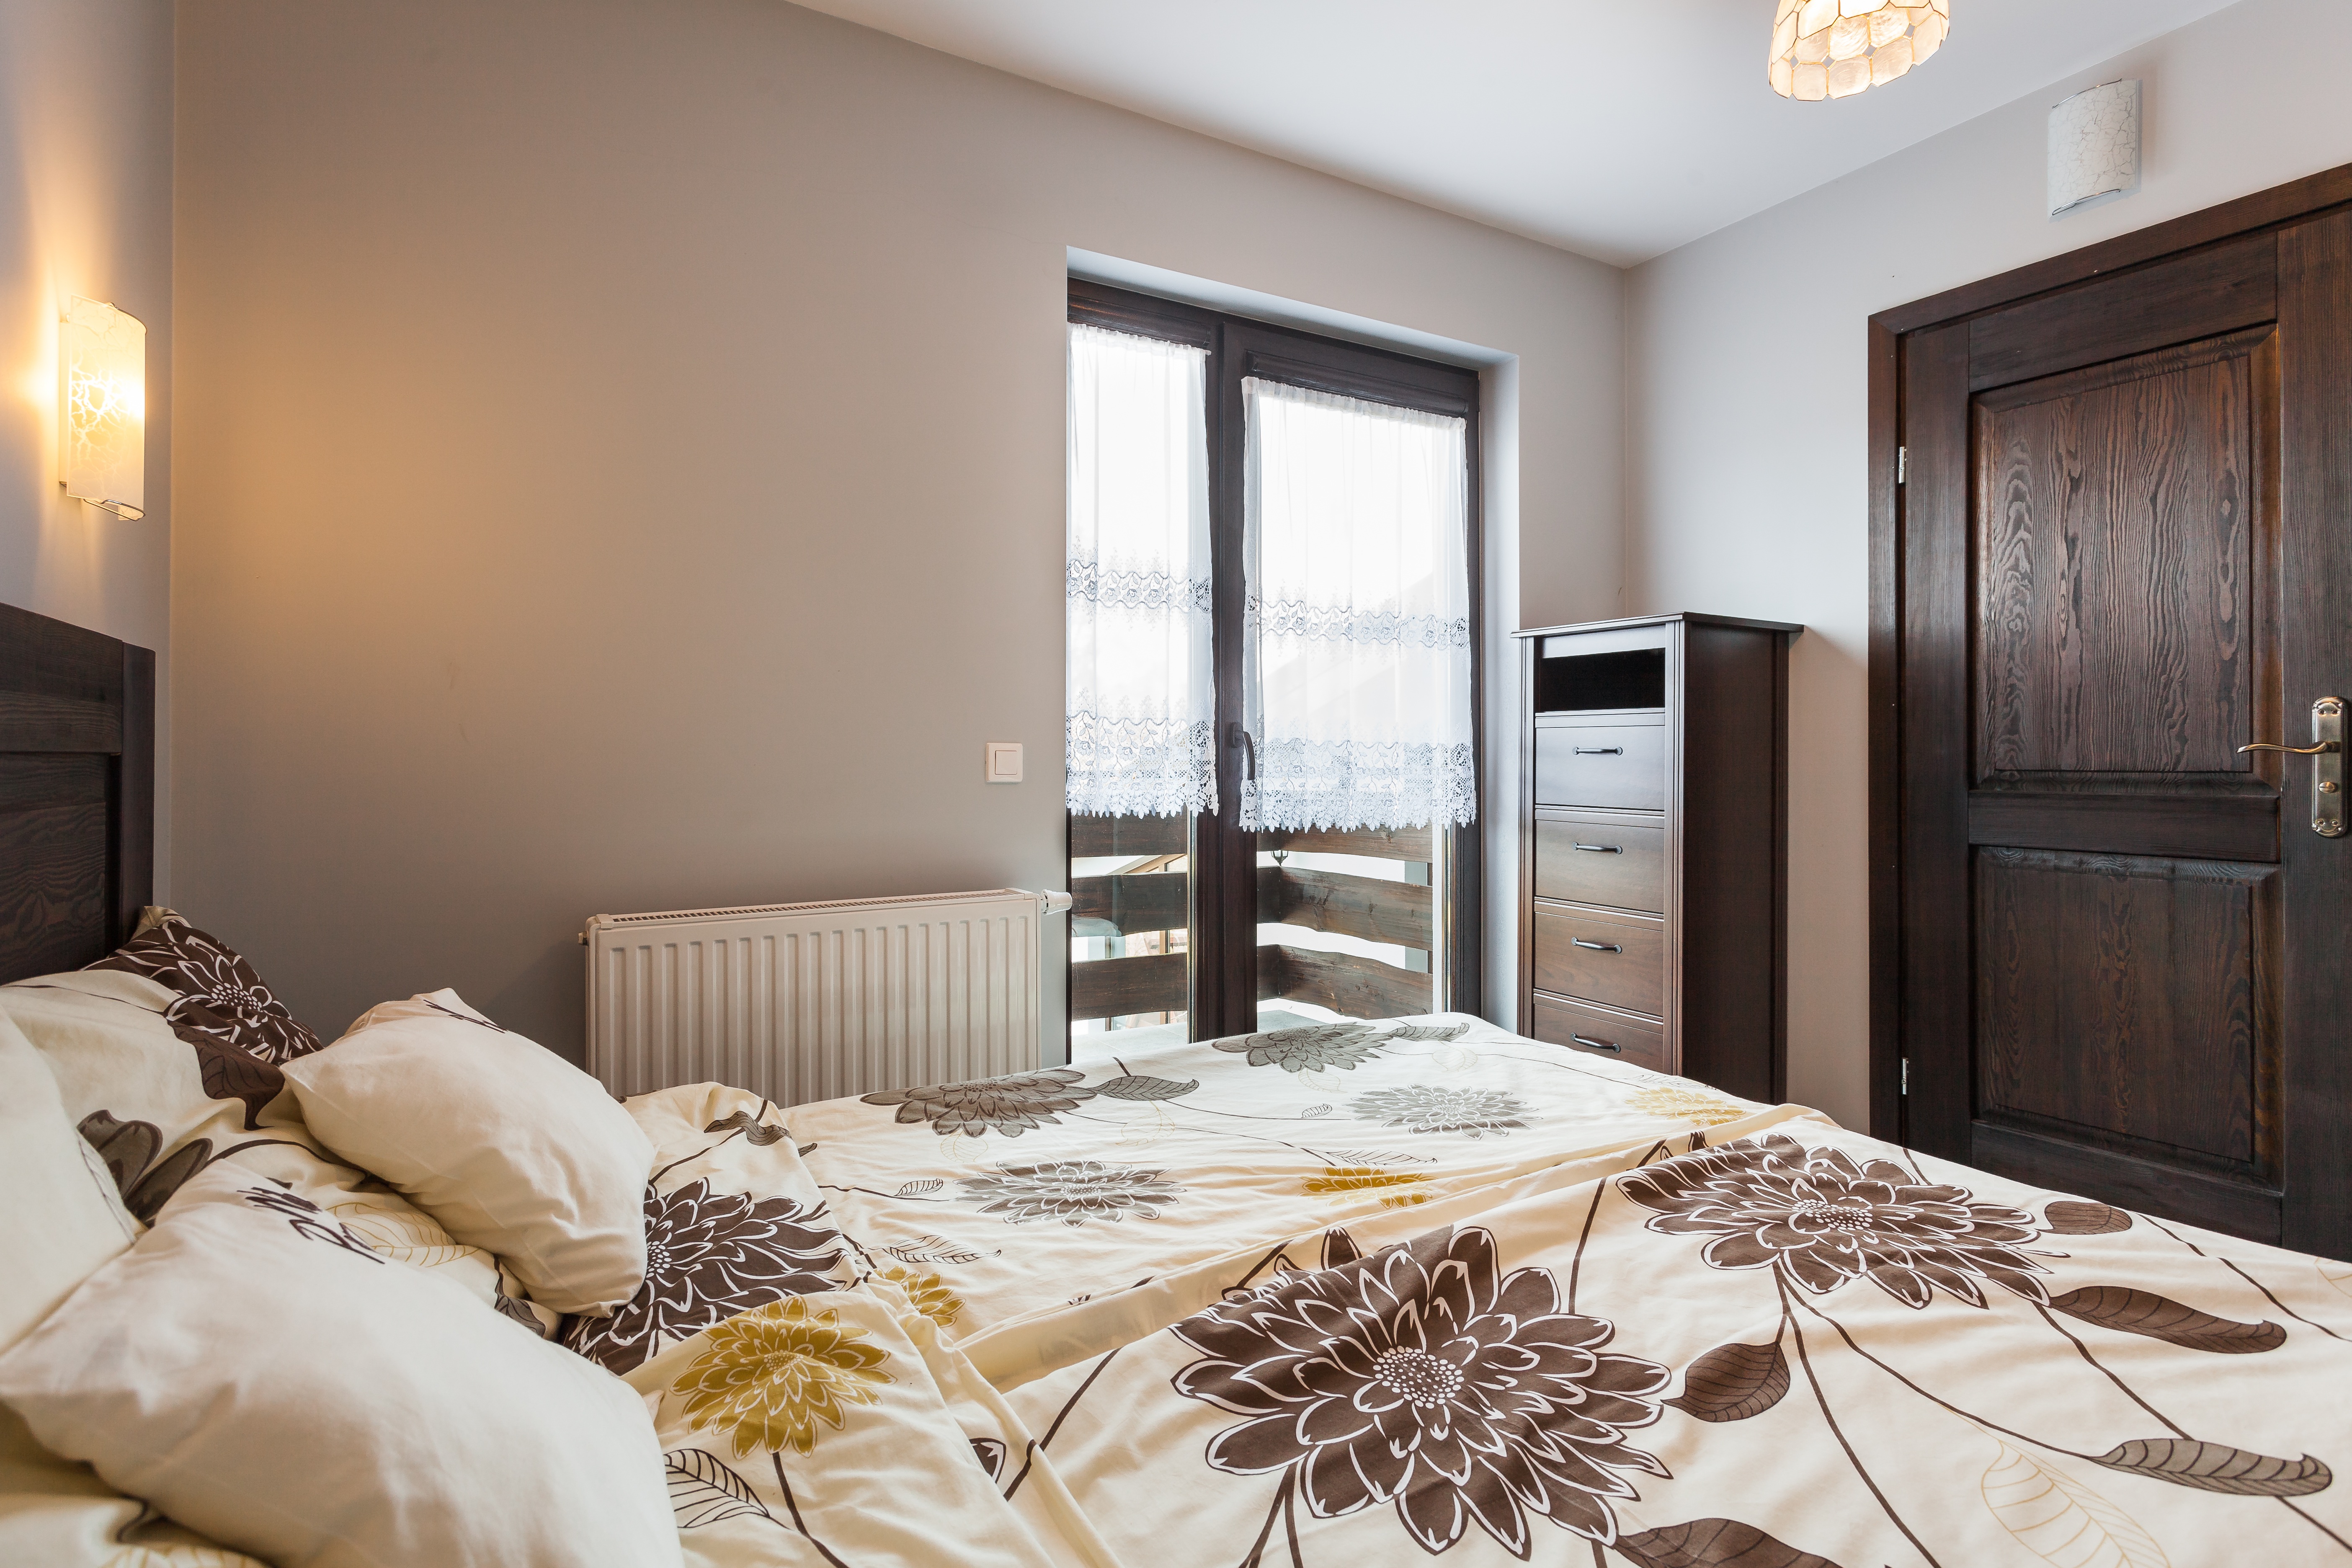
floor, home, cottage, property, living room, furniture, room, bedroom, interior design, design, hardwood, bed, modernity, comfort, estate, suite, real estate, bed sheet, convenience, fitting spaces